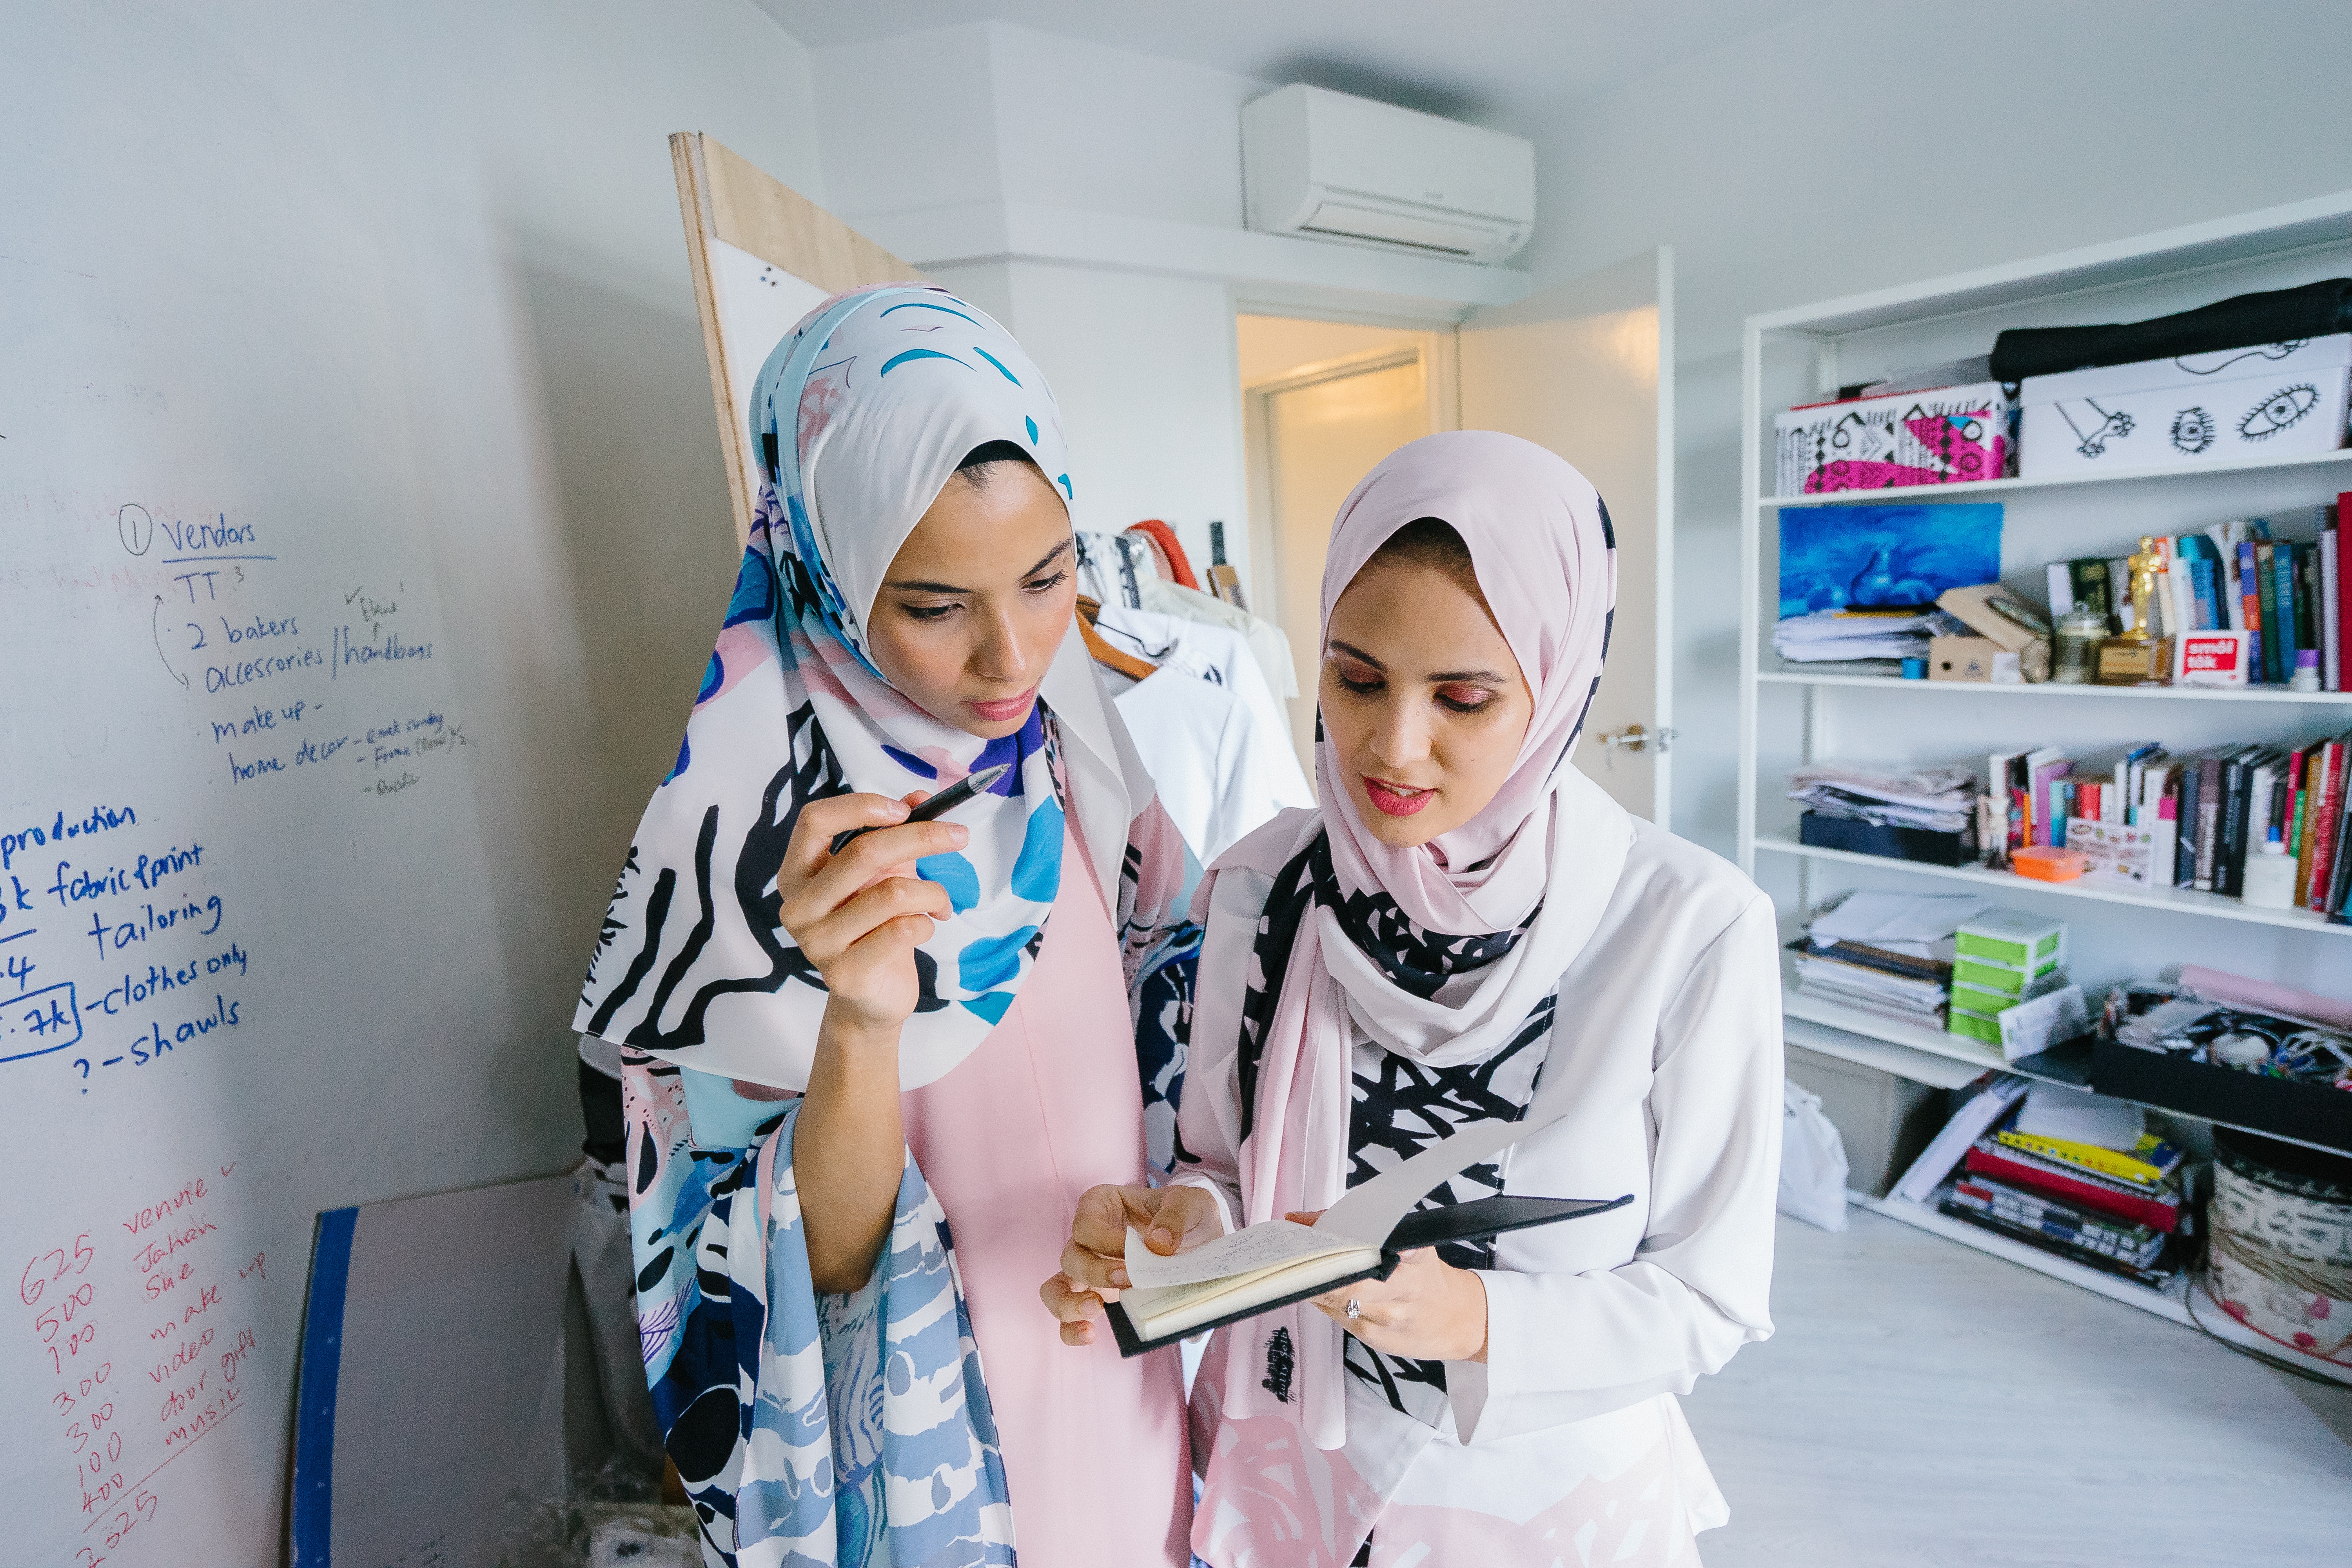
product, girl, service, child